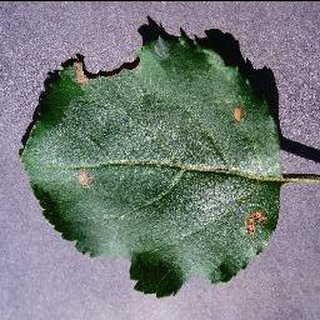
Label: apple_black_rot